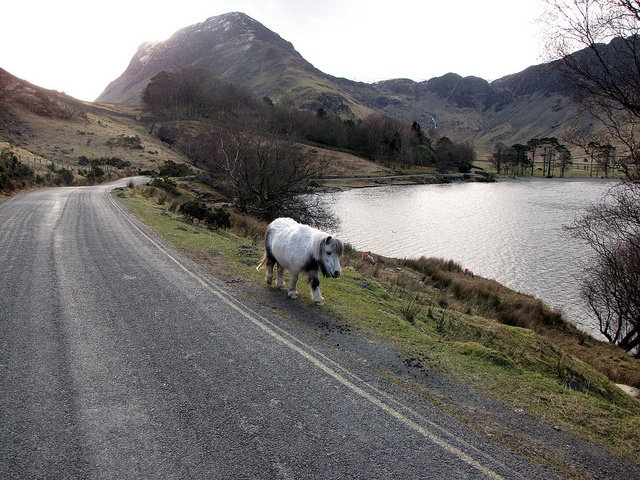
A horse alks by the side of a small quaint pond
An animal is is walking alongside the road near water.
Miniature Poors on the side of the road in a rural mountain.
a tiny horse walks along side an empty country road
A miniature horse with white fur trotting alongside a road.